Child labour in the Netherlands

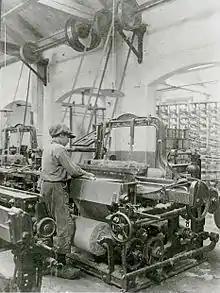

Child labour existed in the Netherlands up to and through the Industrial Revolution (1760-1830) Laws governing child labor in factories were first passed in 1874, but child labor on farms continued to be the norm up until the 20th century.